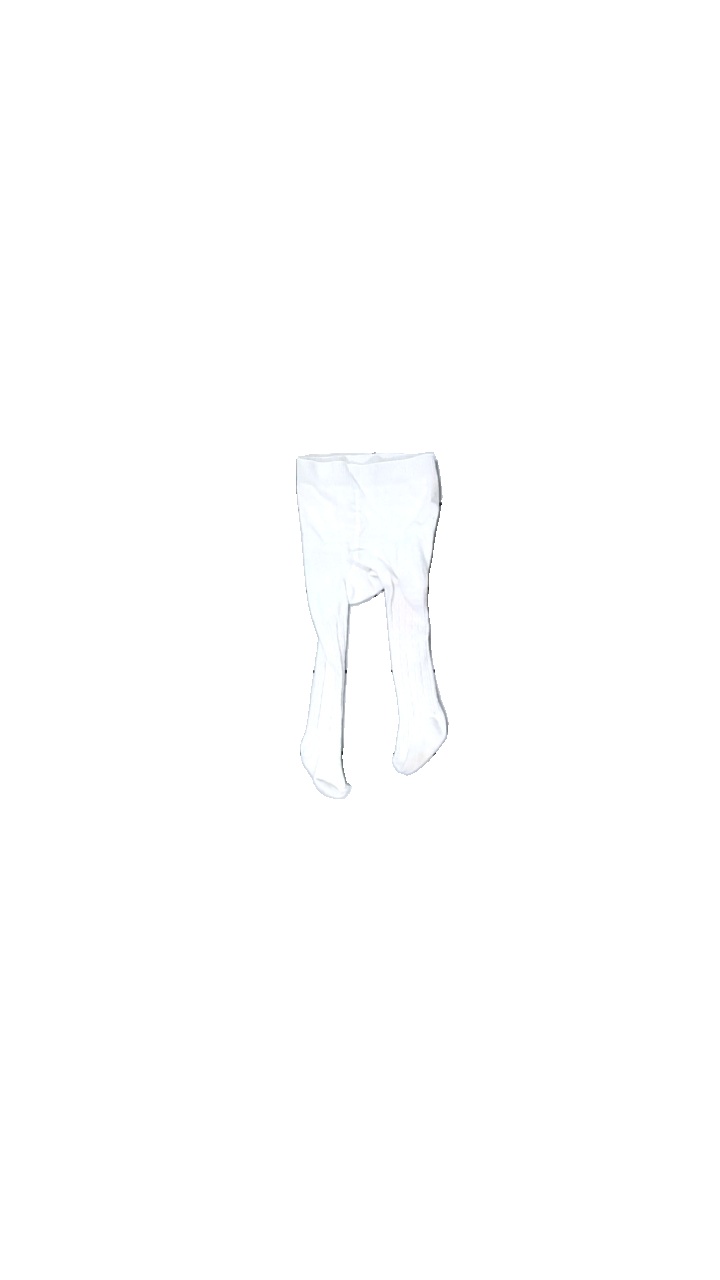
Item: Trousers (Children)
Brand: Missing
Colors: White
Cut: Regular
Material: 100% cotton
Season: All
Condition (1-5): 1
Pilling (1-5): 2
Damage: washed out
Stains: Minor
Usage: Export
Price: <50